Bryan Davis (inventor)

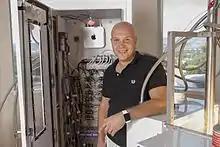
Bryan Davis posing with an early Lost Spirits aging reactor.

Bryan Davis (born 1981 in Monterey, California) is an American inventor and distiller. He is most noteworthy for inventing and patenting the first process documented to successfully replicate some of the effects of barrel ageing of distilled spirits in a laboratory (the Davis method). He is the founder of Lost Spirits an award-winning distilled spirits manufacturing company which uses the technology to manufacture its products as well as license the technology to third parties.